Michelle Bachelet

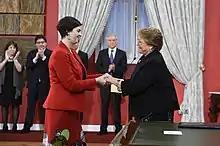
Claudia Pascual being appointed Minister of Women and Gender Equality, by President Bachelet, on 3 June 2016

Bachelet was sworn in as President of the Republic of Chile for her second term on 11 March 2014, at the National Congress in Valparaíso. Isabel Allende, the daughter of former President Salvador Allende and newly elected President of the Senate, administered the affirmation of office to Bachelet, marking the first time in the country's history that both parties involved were women.